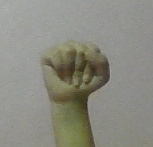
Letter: saad